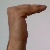
The image shows a hand gesture representing a space in Indian Sign Language.